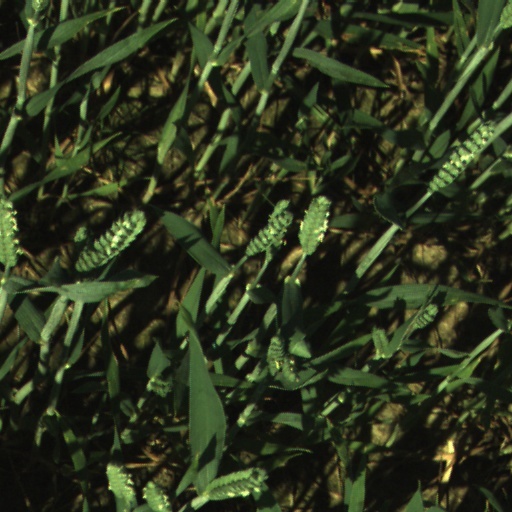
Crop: wheat